Tuberculosis

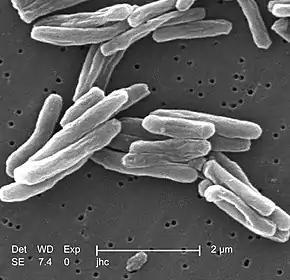
Scanning electron micrograph of "M. tuberculosis"

There is a popular misconception that tuberculosis is purely a disease of the lungs that manifests as coughing. Tuberculosis may infect many organs, even though it most commonly occurs in the lungs (known as pulmonary tuberculosis). Extrapulmonary TB occurs when tuberculosis develops outside of the lungs, although extrapulmonary TB may coexist with pulmonary TB.